2011 Tōhoku earthquake and tsunami

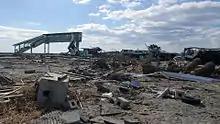
Remains of Shinchi Station

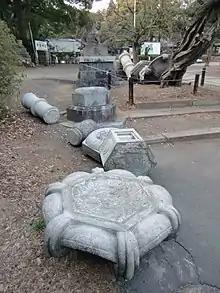
Damage to a traditional lantern at Tokiwa shrine in Mito City

A oil refinery of Cosmo Oil Company was set on fire by the quake at Ichihara, Chiba Prefecture, to the east of Tokyo. It was extinguished after ten days, injuring six people, and destroying storage tanks. Other refineries halted production due to safety checks and power loss.